Bandipotu Dongalu

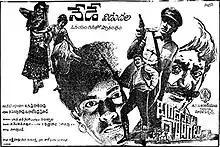
Theatrical release poster

Bandipotu Dongalu is a 1969 Indian Telugu-language action film, produced by J. Subba Rao and G. Rajendra Prasad, and directed by K. S. Prakash Rao. It stars Akkineni Nageswara Rao, Jamuna, S. V. Ranga Rao with music composed by Pendyala Nageswara Rao.